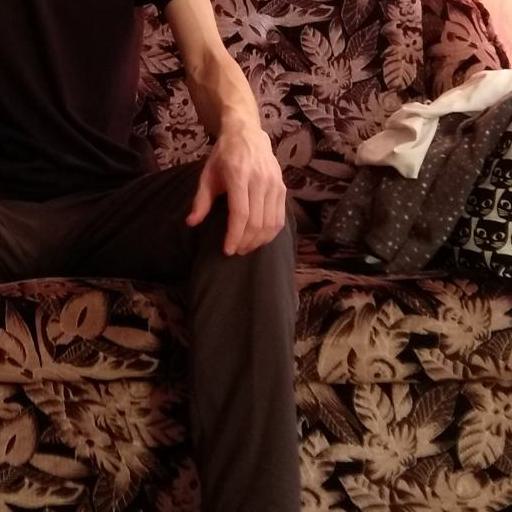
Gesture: no_gesture